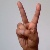
The image shows a hand gesture representing the letter 'V' in Indian Sign Language.